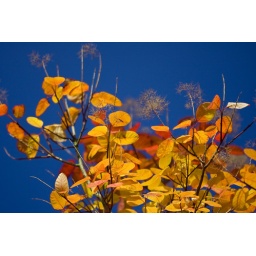
golden autumn leaves against the deep blue sky